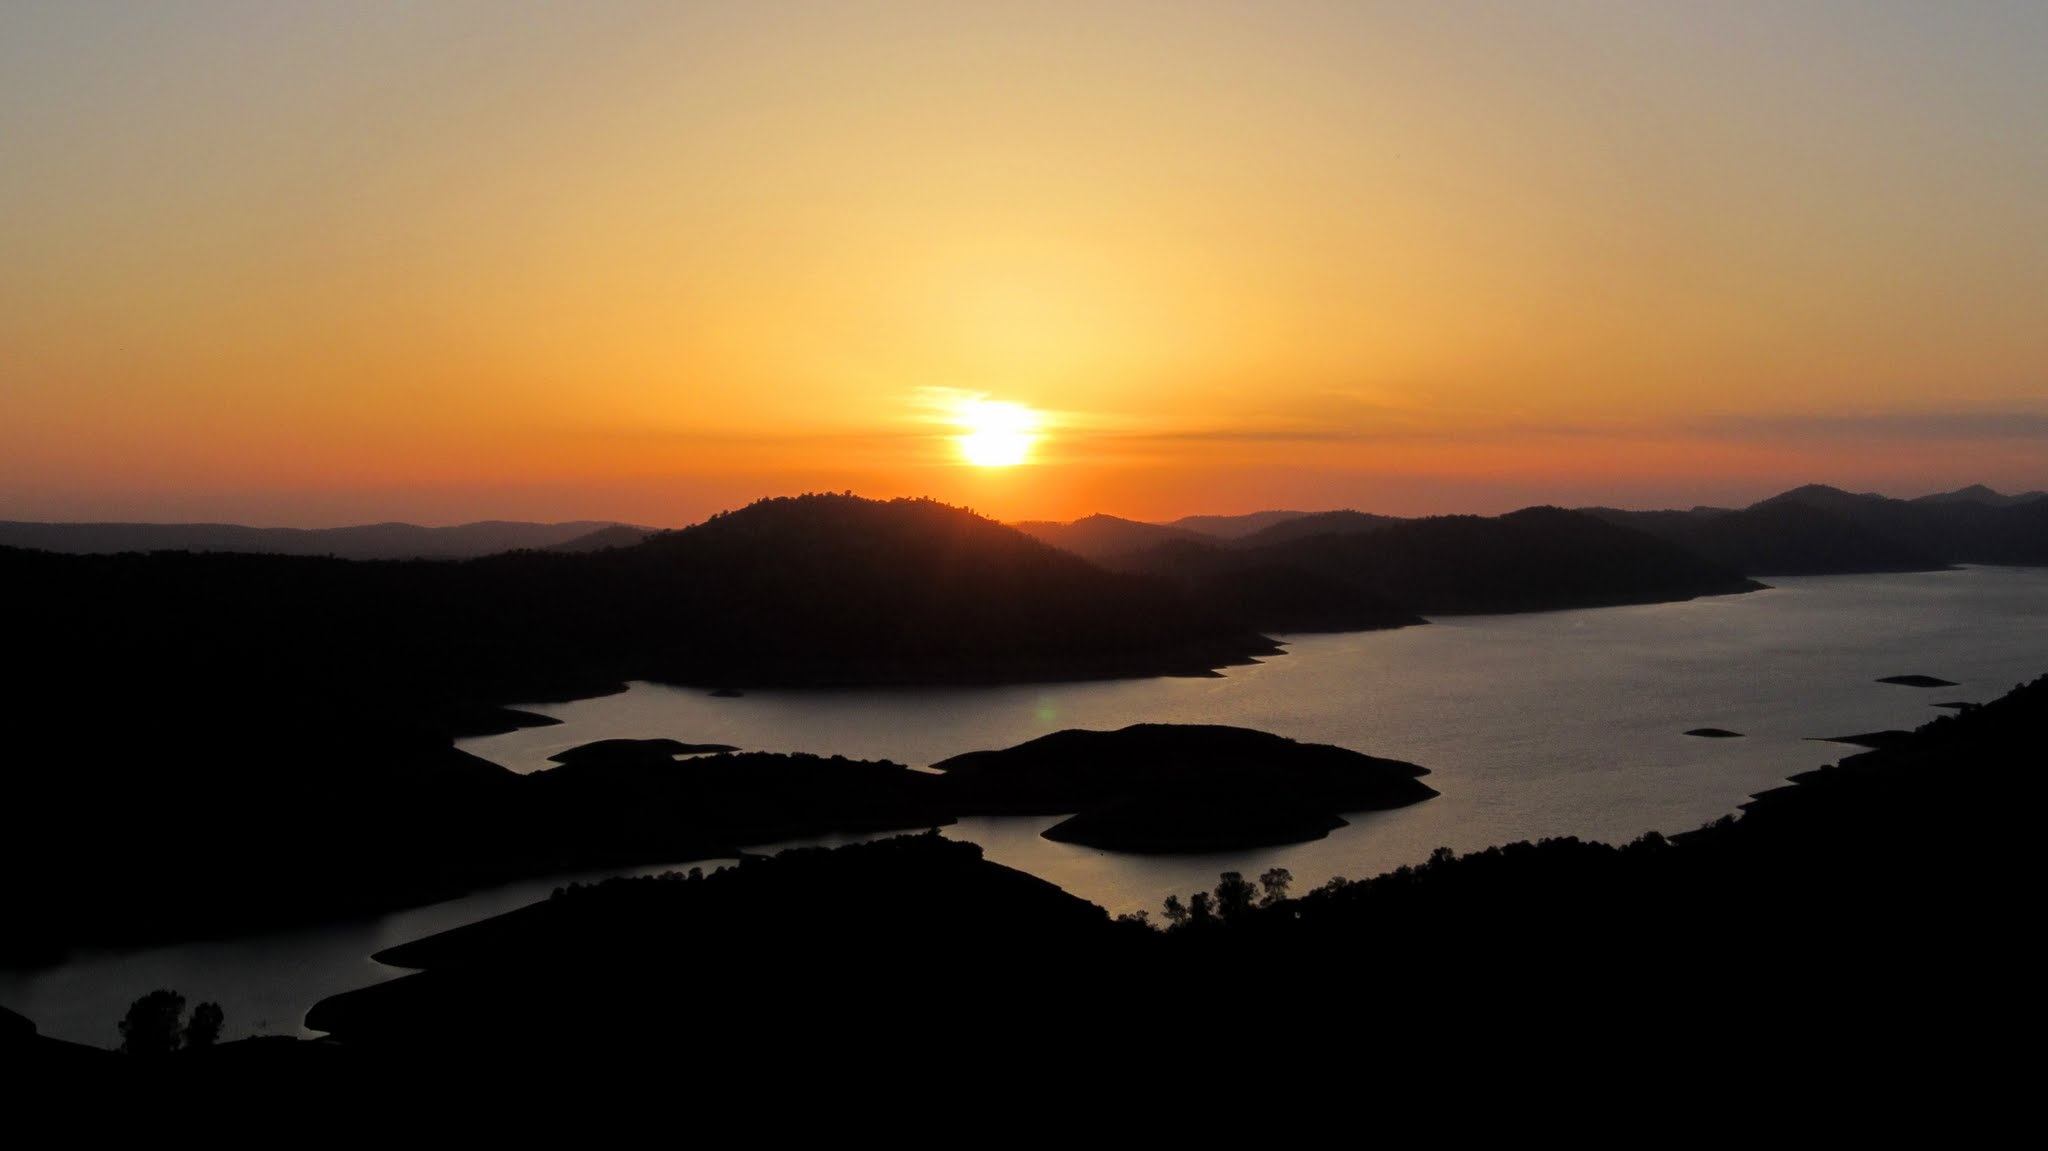
landscape, sea, coast, outdoor, horizon, sky, sun, sunrise, sunset, morning, lake, dawn, atmosphere, summer, dusk, evening, scenic, california, sierra, mountains, dramatic, loch, afterglow, atmospheric phenomenon, red sky at morning